Kandalaksha

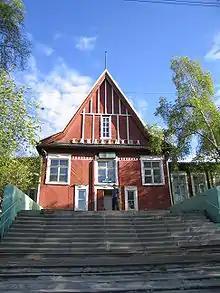
Kandalaksha railway station

The town is located at the head of Kandalaksha Gulf on the White Sea, north of the Arctic Circle.